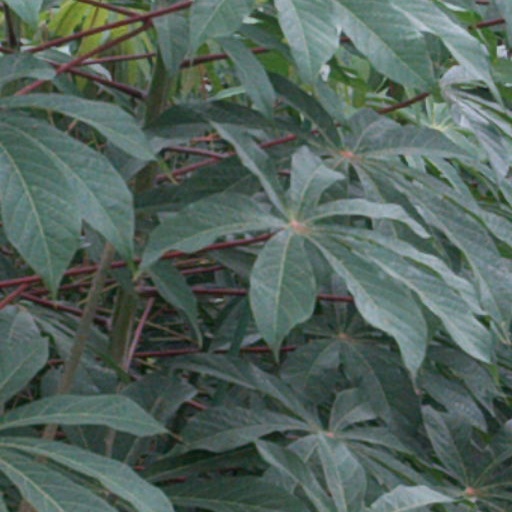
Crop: cassava